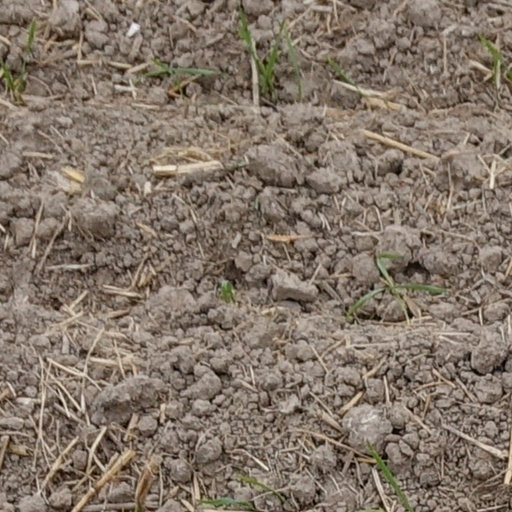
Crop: wheat